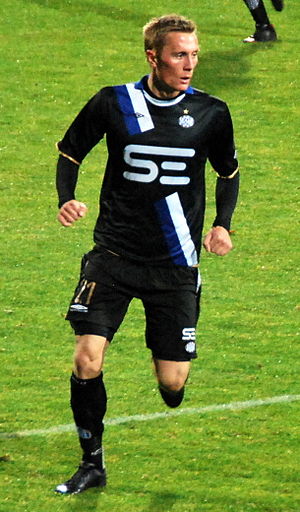
Sebastian Andersen
Sebastian Andersen in oktober 2011.
Fodboldspilleren Sebastian Andersen fra Esbjerg fB. Her i 1. divisionskampen imellem Viborg FF og Esbjerg fB på Viborg Stadion.
Sebastian Lykke Andersen er en dansk tidligere professionel fodboldspiller.